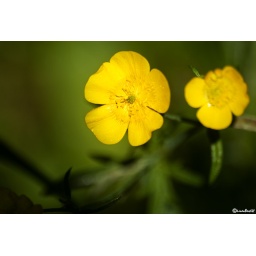
yellow in a green shadow.. - DSC08581